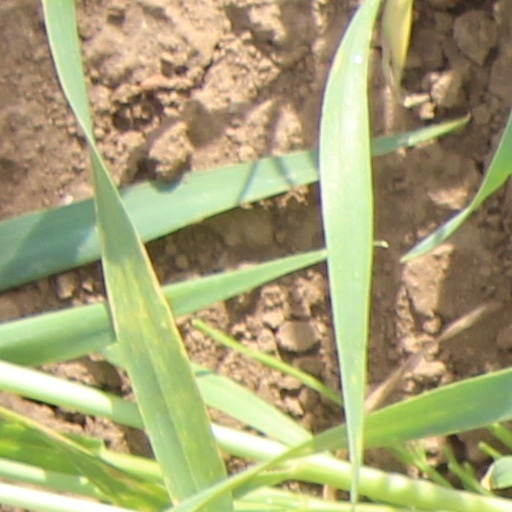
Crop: wheat